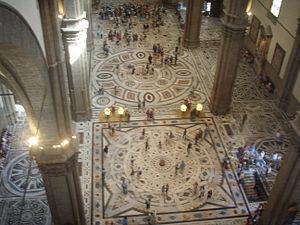
La cathédrale Santa Maria del Fiore est la cathédrale/dôme du XIIIᵉ siècle de l'archidiocèse de Florence à Florence en Toscane. Située piazza del Duomo dans le centre historique de Florence, elle est accolée au campanile de Giotto et face à la porte du Paradis du baptistère Saint-Jean et à la Loggia del Bigallo. Avec son dôme de l'architecte Filippo Brunelleschi de 1436 qui marque le début de l'architecture de la Renaissance, elle est classée au patrimoine mondial de UNESCO depuis 1982.